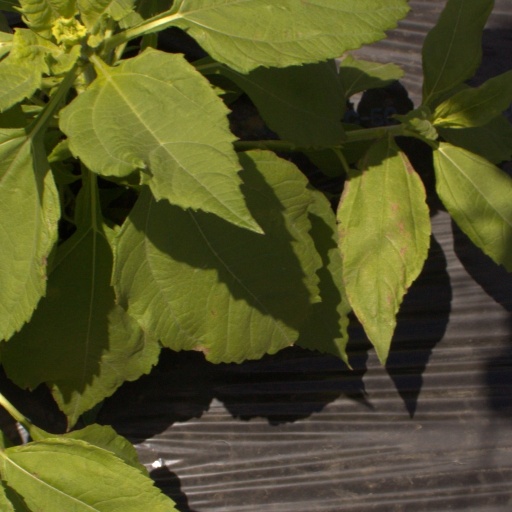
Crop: Jerusalem artichoke